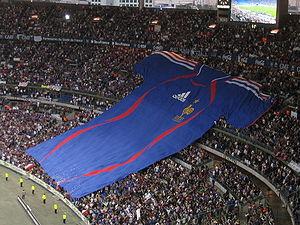
L'équipe de France de football, créée en 1904, est l'équipe nationale qui représente la France dans les compétitions internationales masculines de football, sous l'égide de la Fédération française de football. Elle consiste en une sélection des meilleurs joueurs français. Les joueurs sont traditionnellement appelés Les Tricolores ou encore Les Bleus. De nos jours c'est cette dernière appellation qui est la plus usitée.